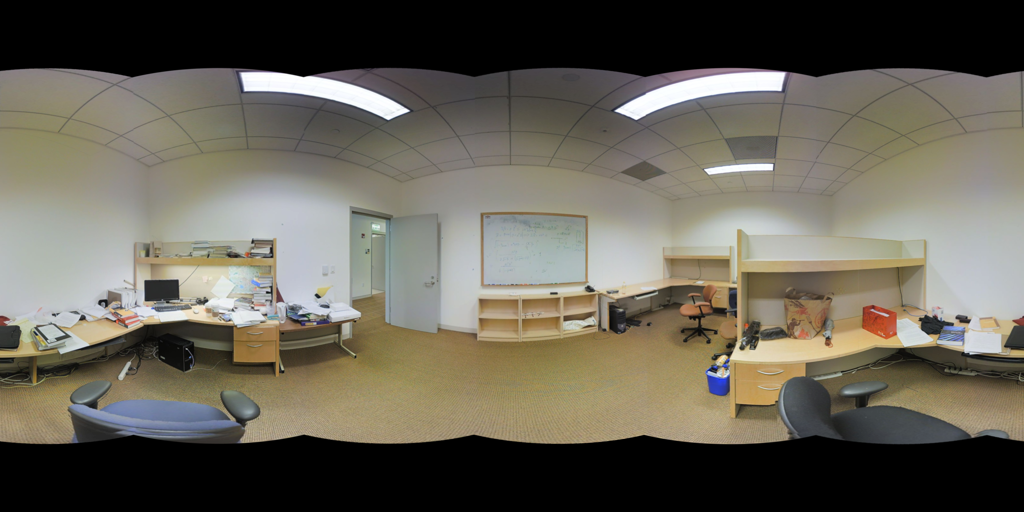
Referred object: the red box on the desk

Referred object: the red box

Referred object: the chair opposite the whiteboard